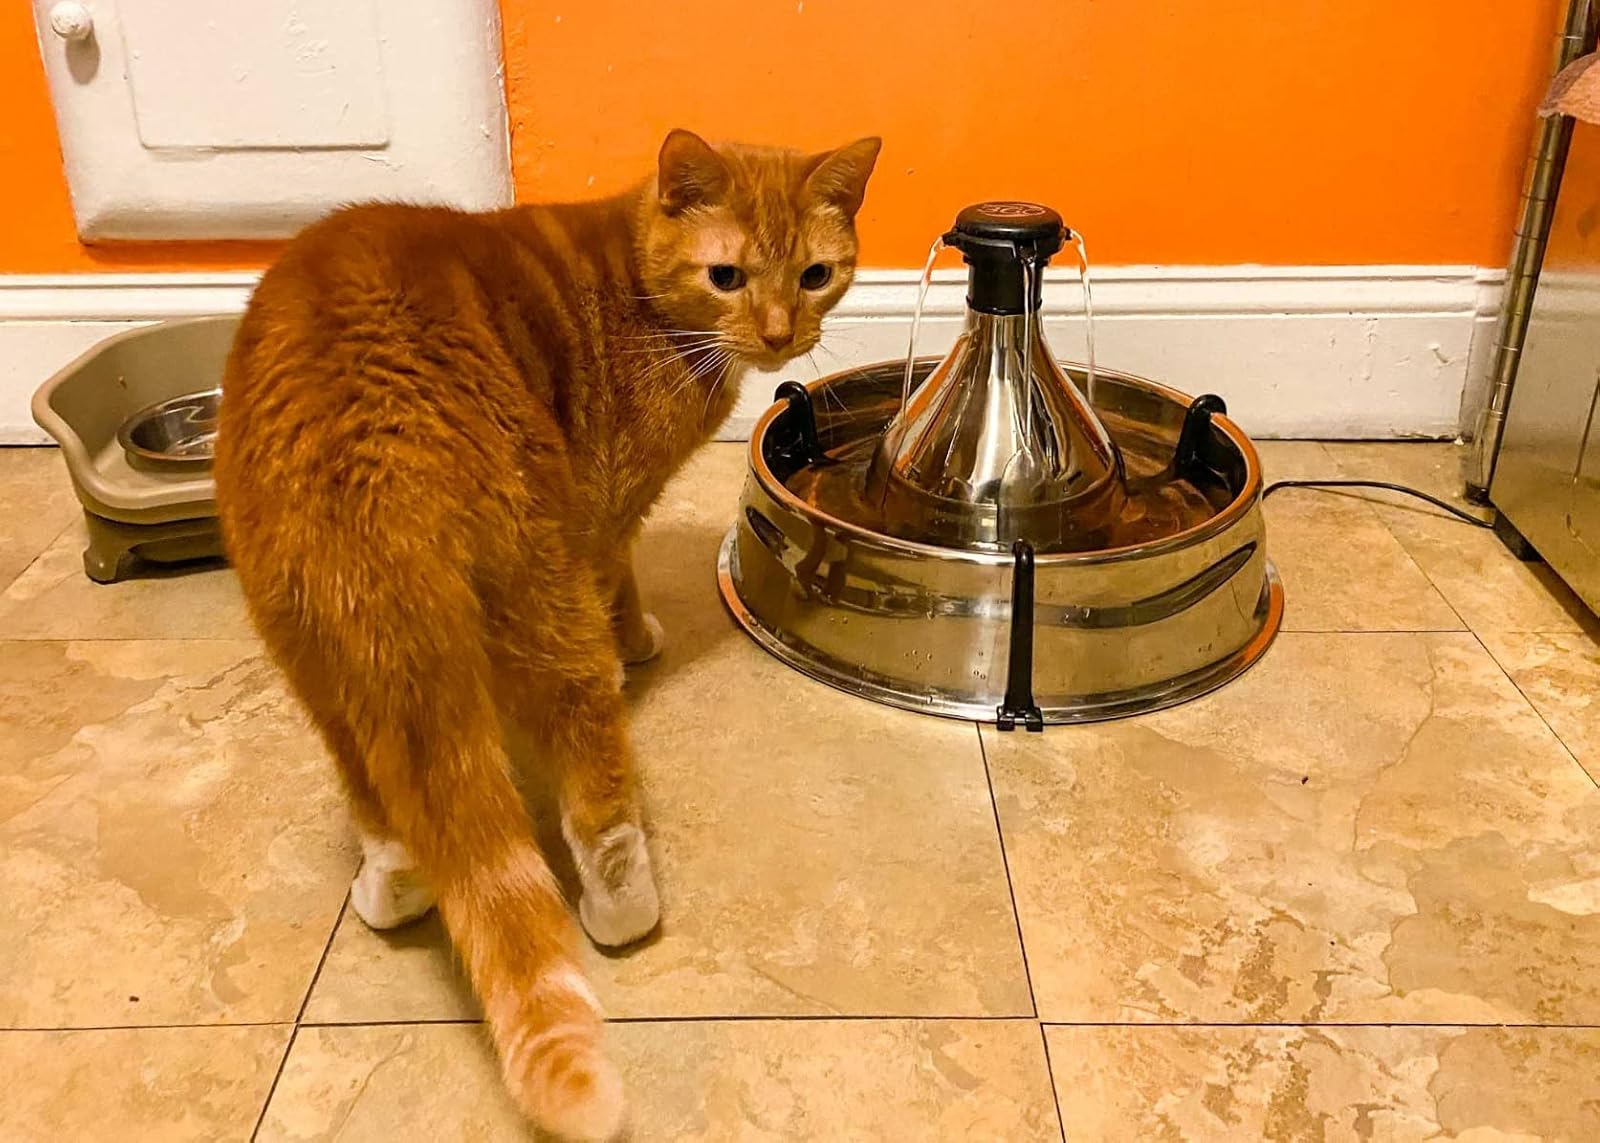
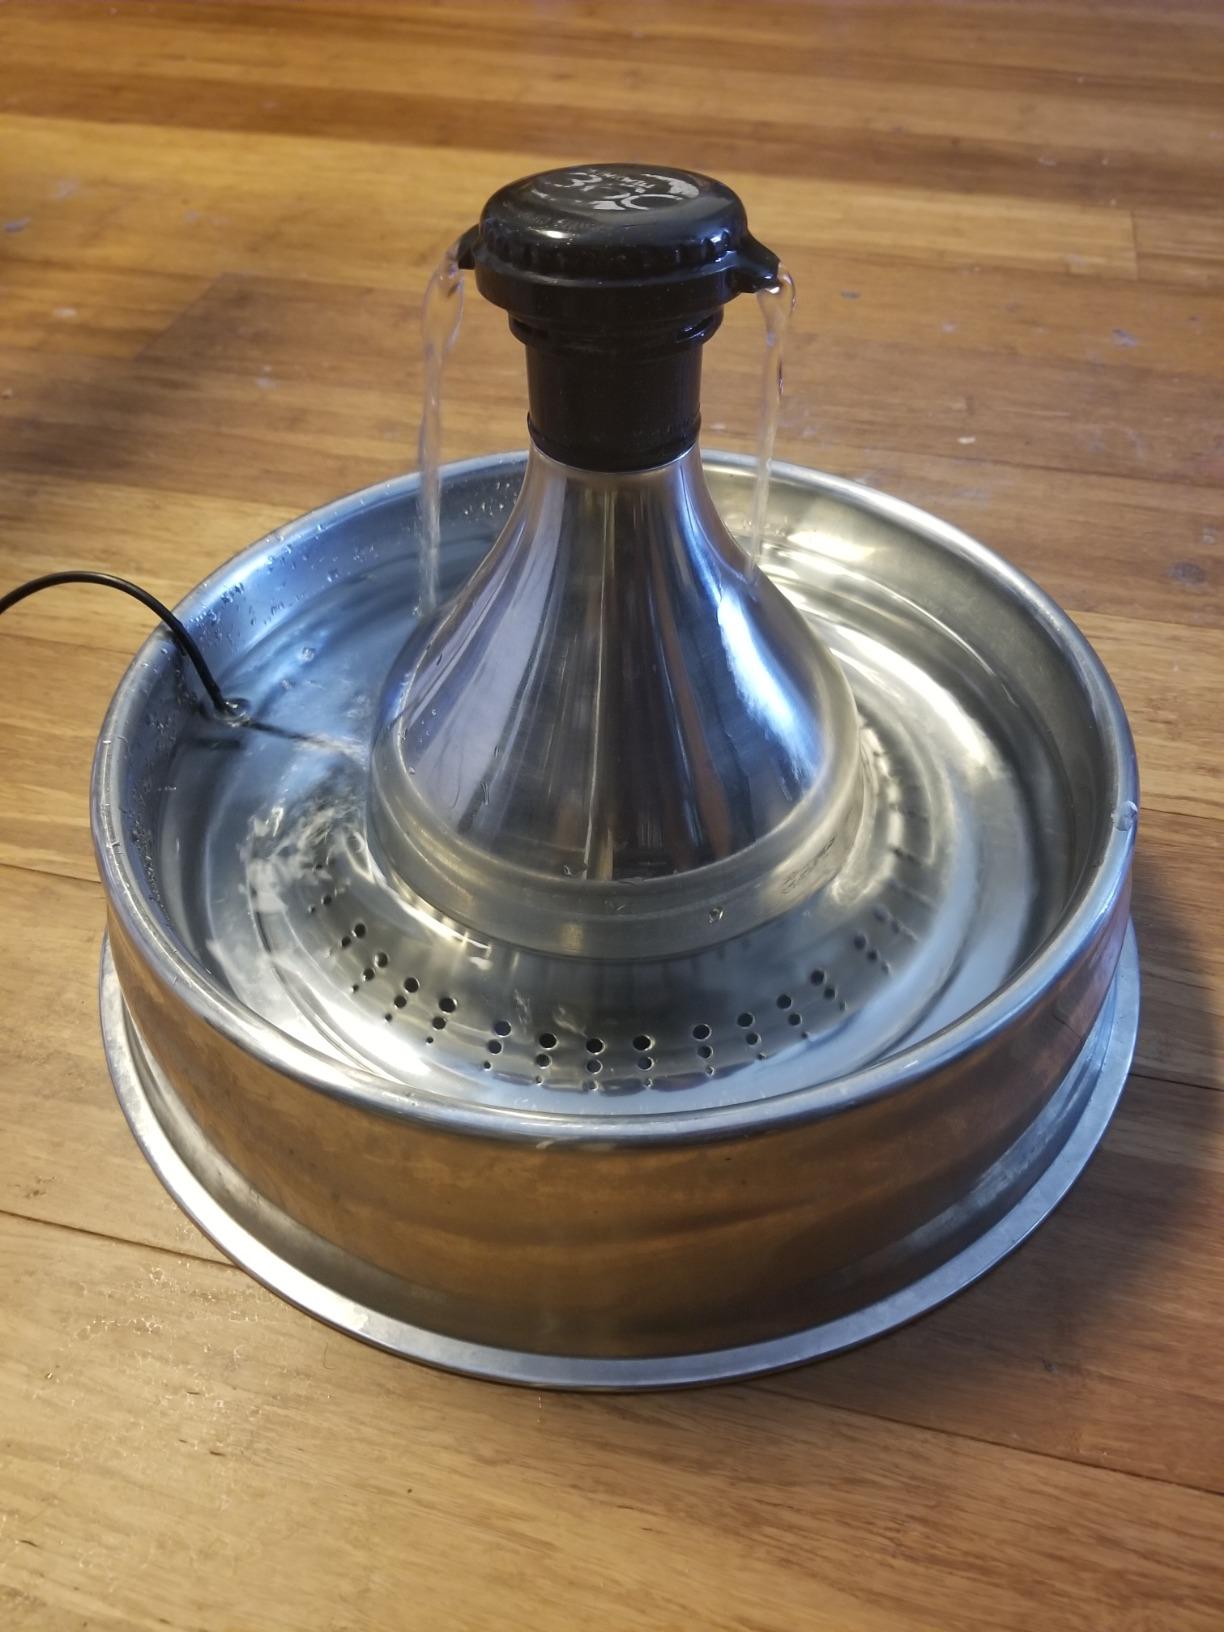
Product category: items_bowl
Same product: yes